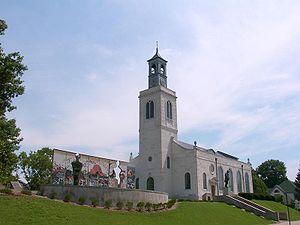
Cet article recense les segments du mur de Berlin, dispersés après sa chute le 9 novembre 1989.